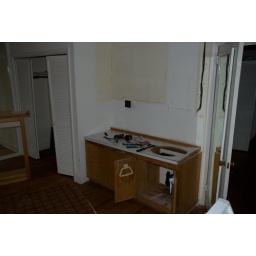
Removing the cabinet and sink that stood in the bedroom in order to make this two bedrooms.